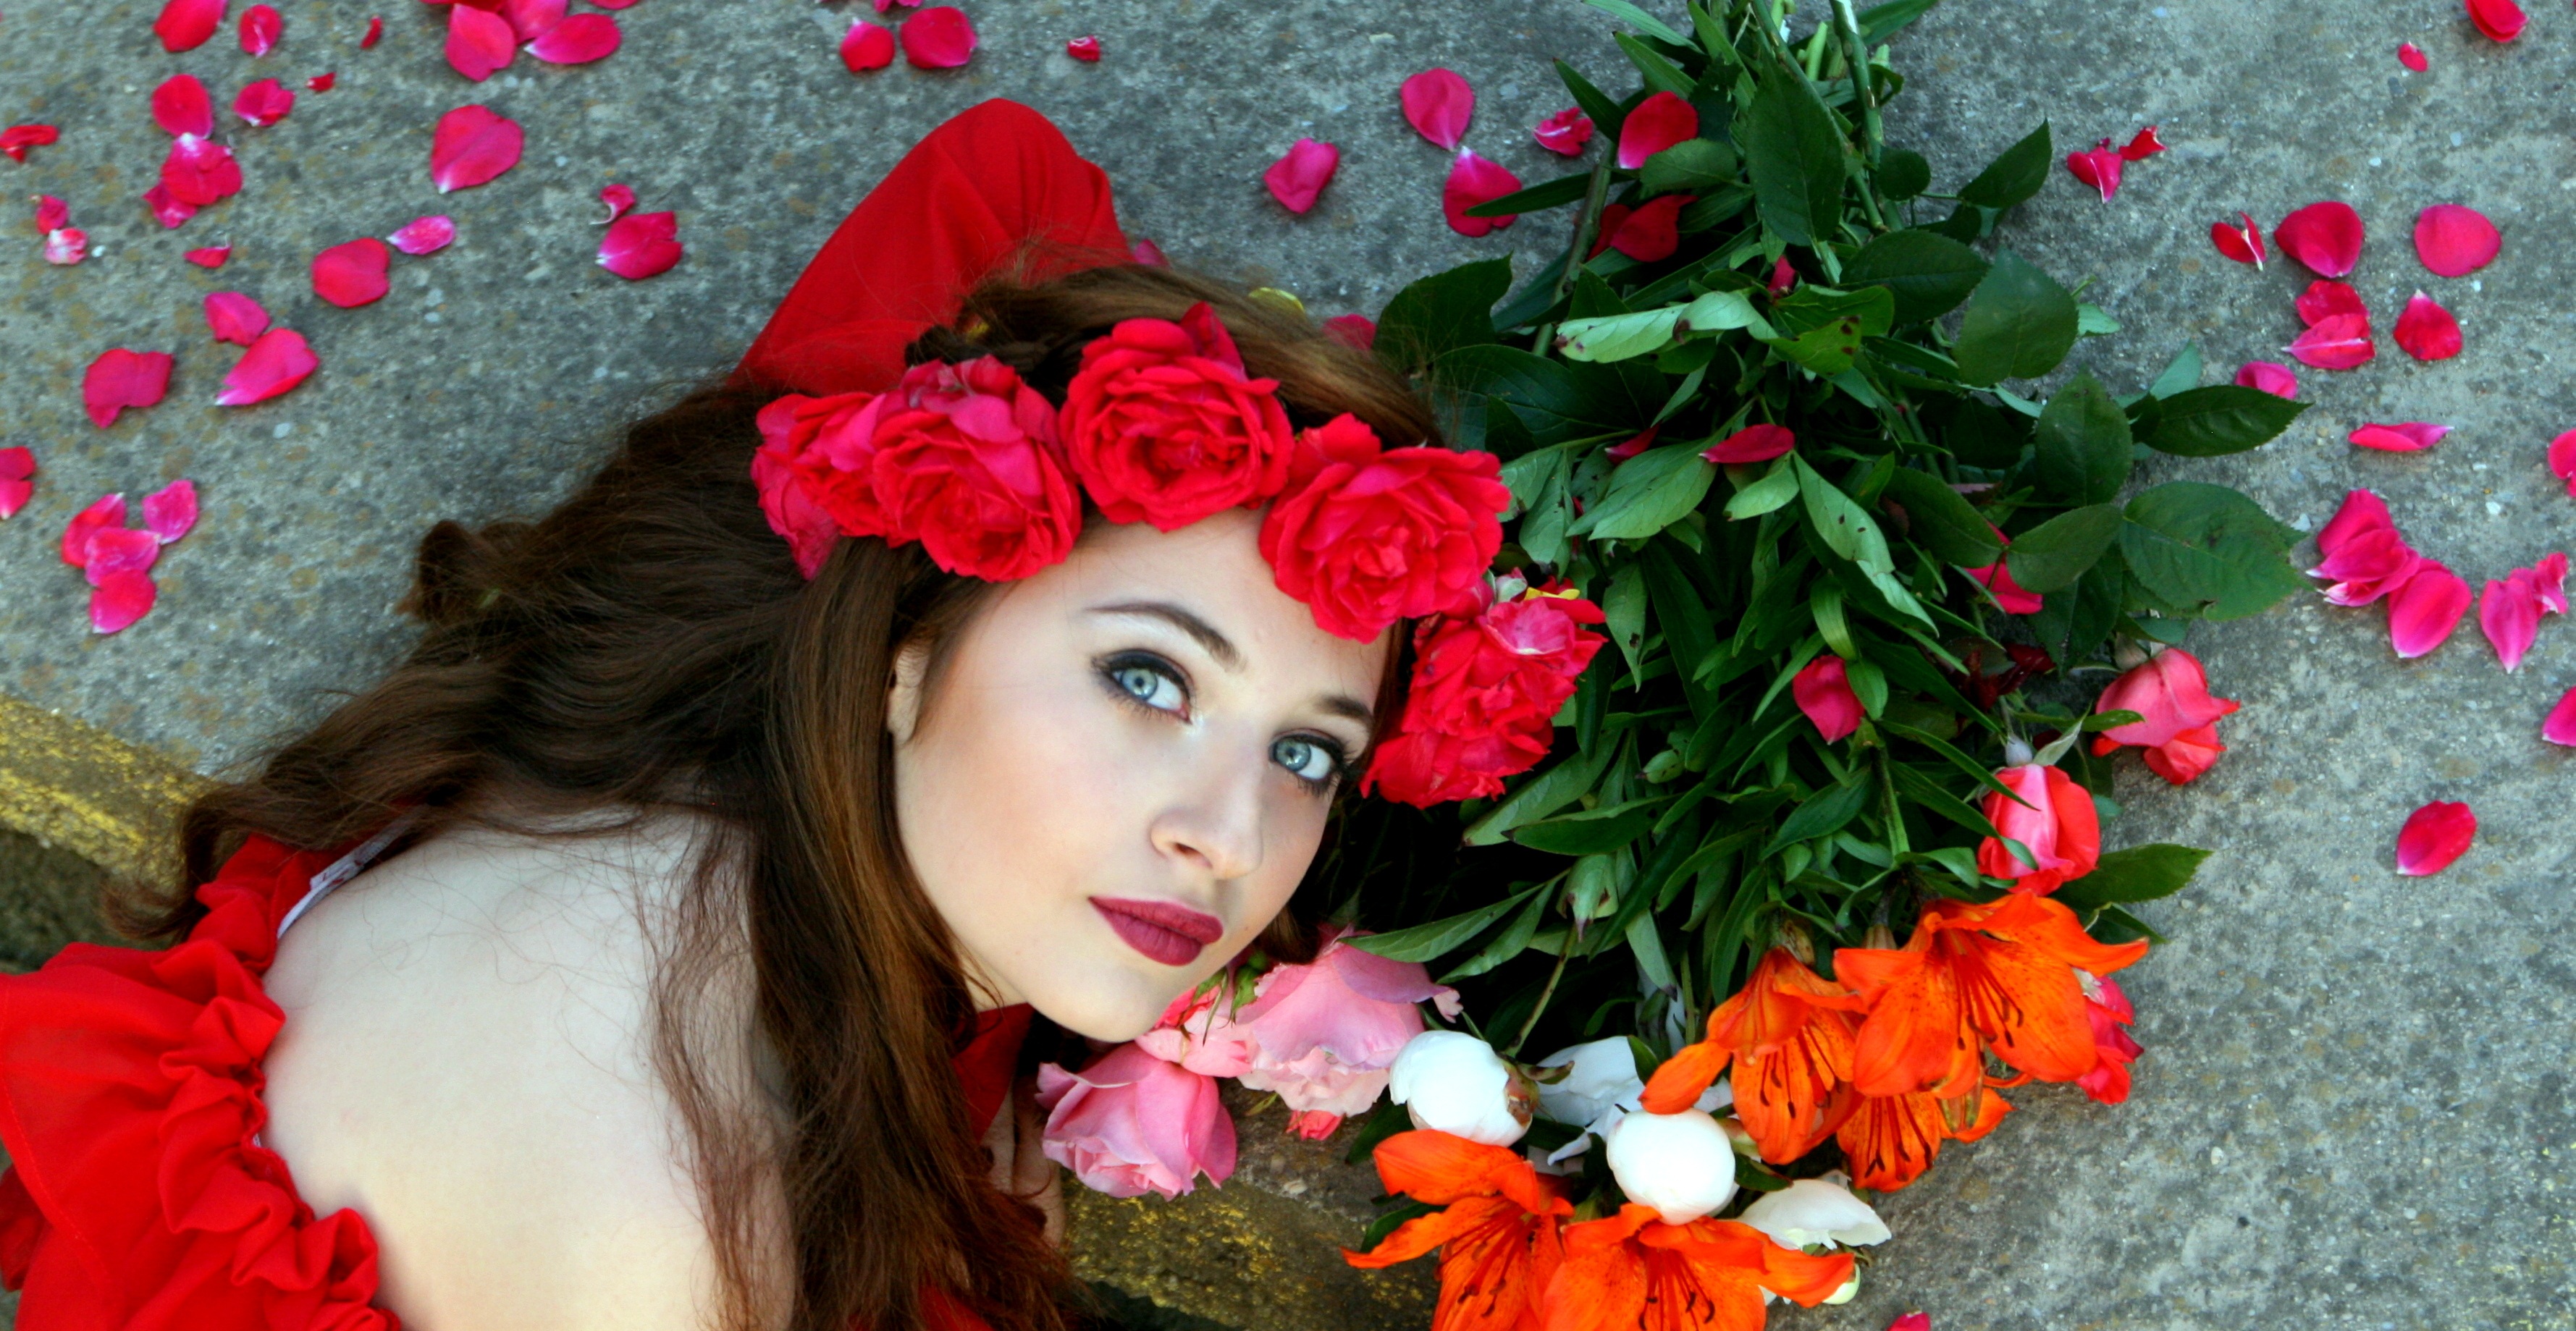
plant, girl, flower, petal, red, pink, wreath, flowers, petals, beauty, floristry, flowering plant, flower bouquet, land plant